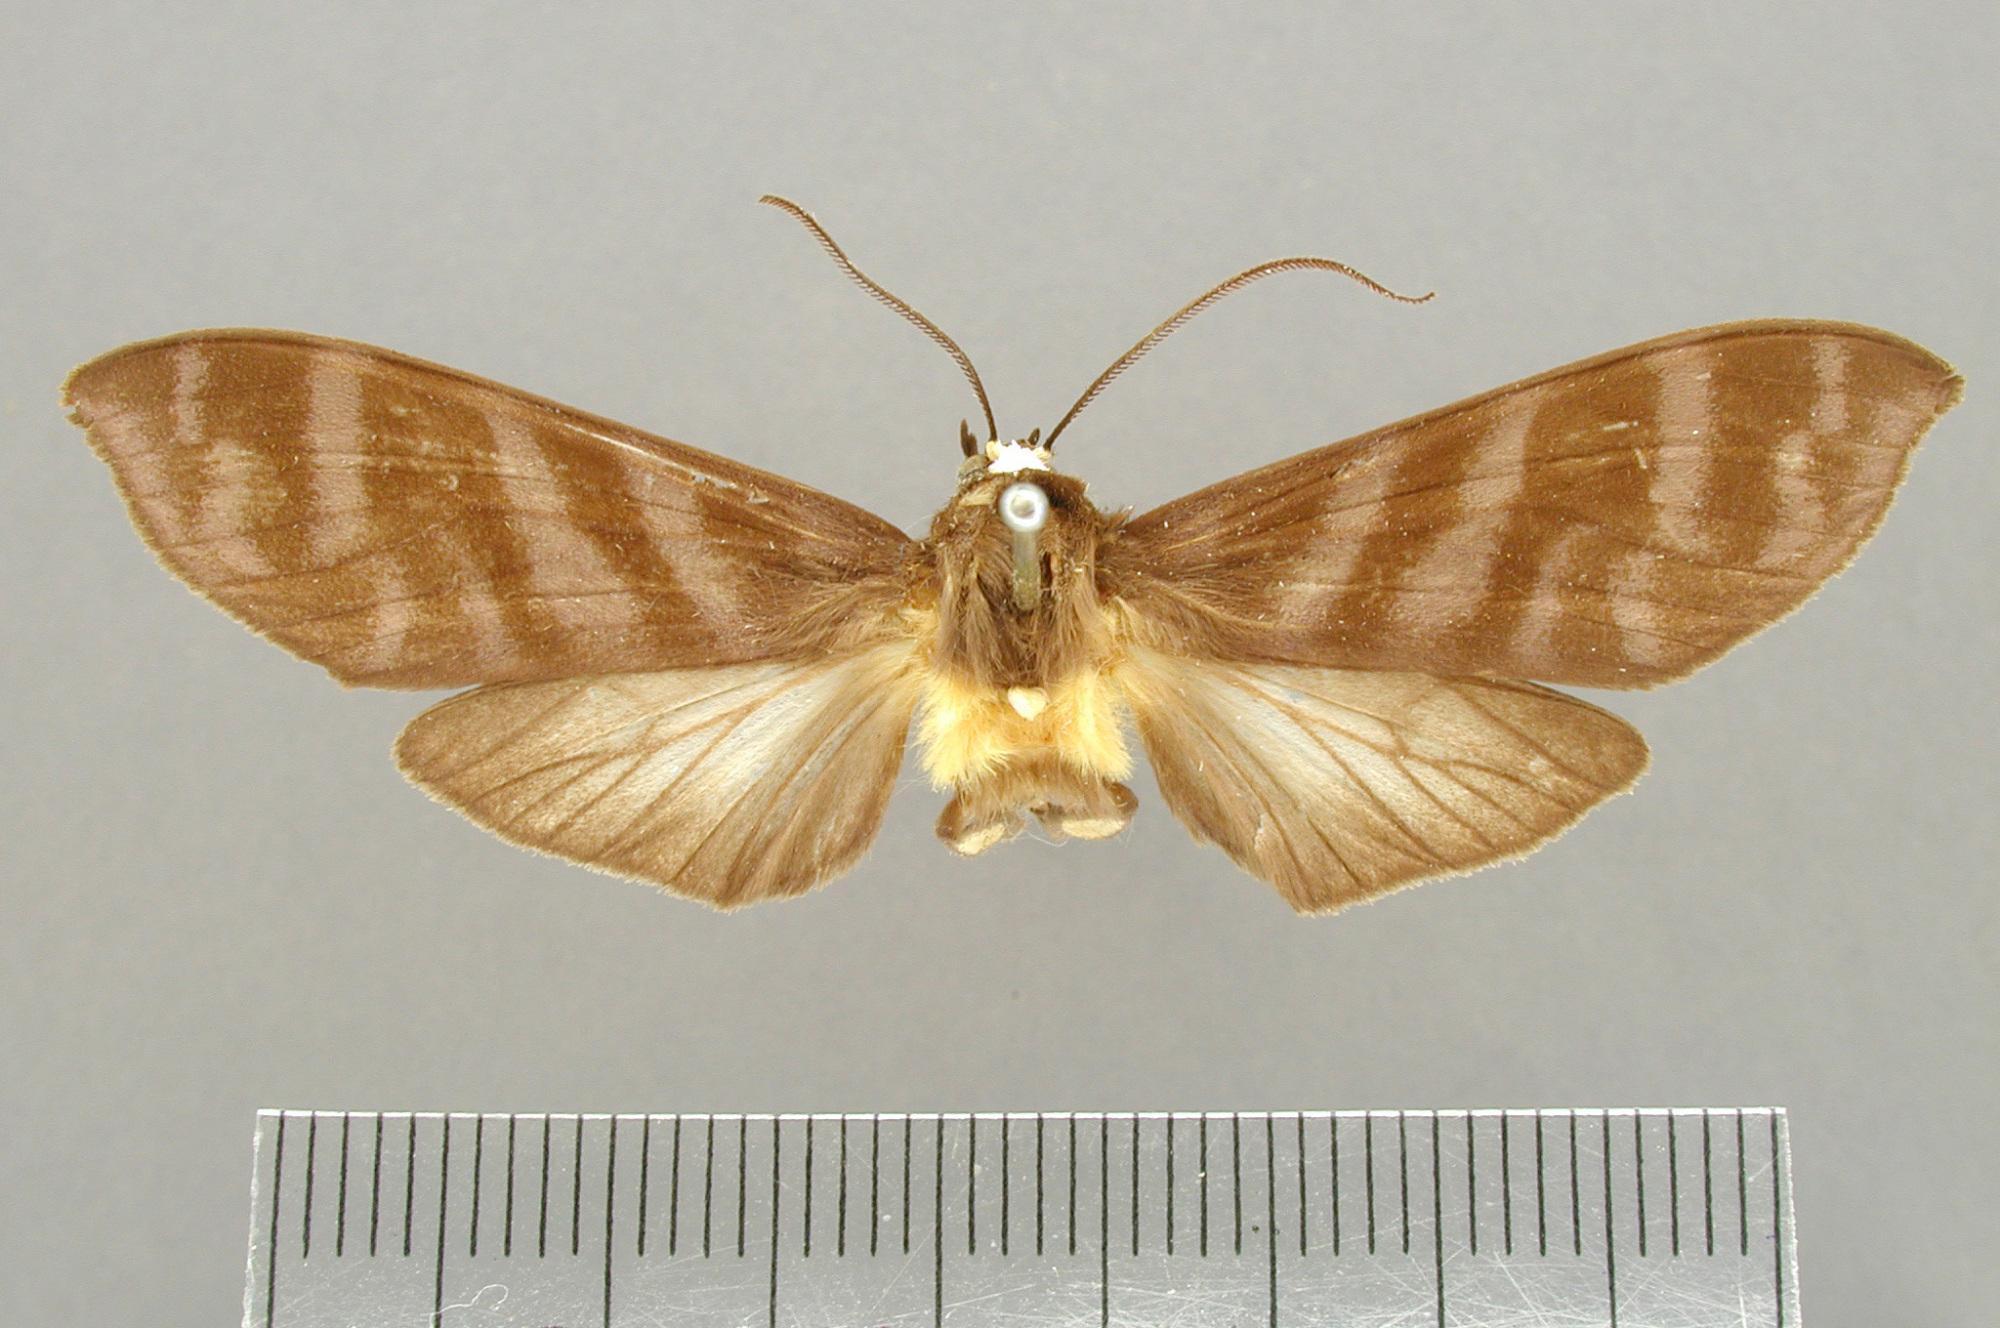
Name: Pachydota josefina
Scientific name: Pachydota josefina Schaus, 1910
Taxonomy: Animalia, Arthropoda, Insecta, Lepidoptera, Arctiidae
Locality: Juan Vinas, Cartago, Costa Rica